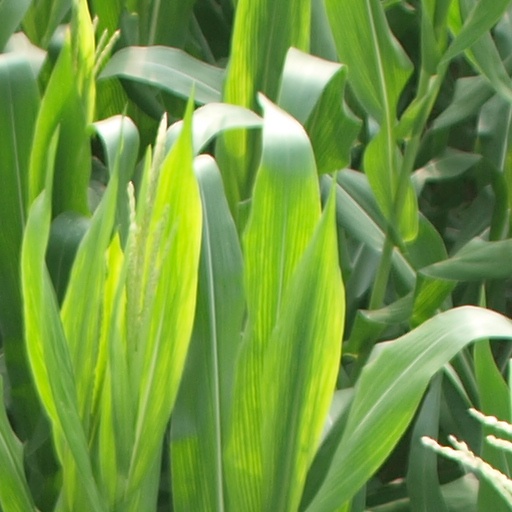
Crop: maize; corn